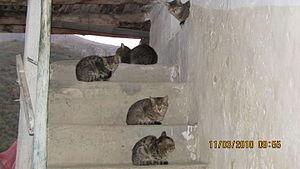
Un abandon d'animal est, pour le propriétaire d'un animal domestique dont il a la charge, l'acte de délaisser cet animal en toute connaissance de cause, c'est-à-dire refuser de le loger à son domicile, de le nourrir, de le soigner, etc. L'abandon peut concerner une grande variété d'animaux de compagnie, le cas le plus connu étant celui des chiens. Les abandons concernent aussi les chats, et, plus récemment, les chevaux, les nouveaux animaux de compagnie et certains animaux de rente.